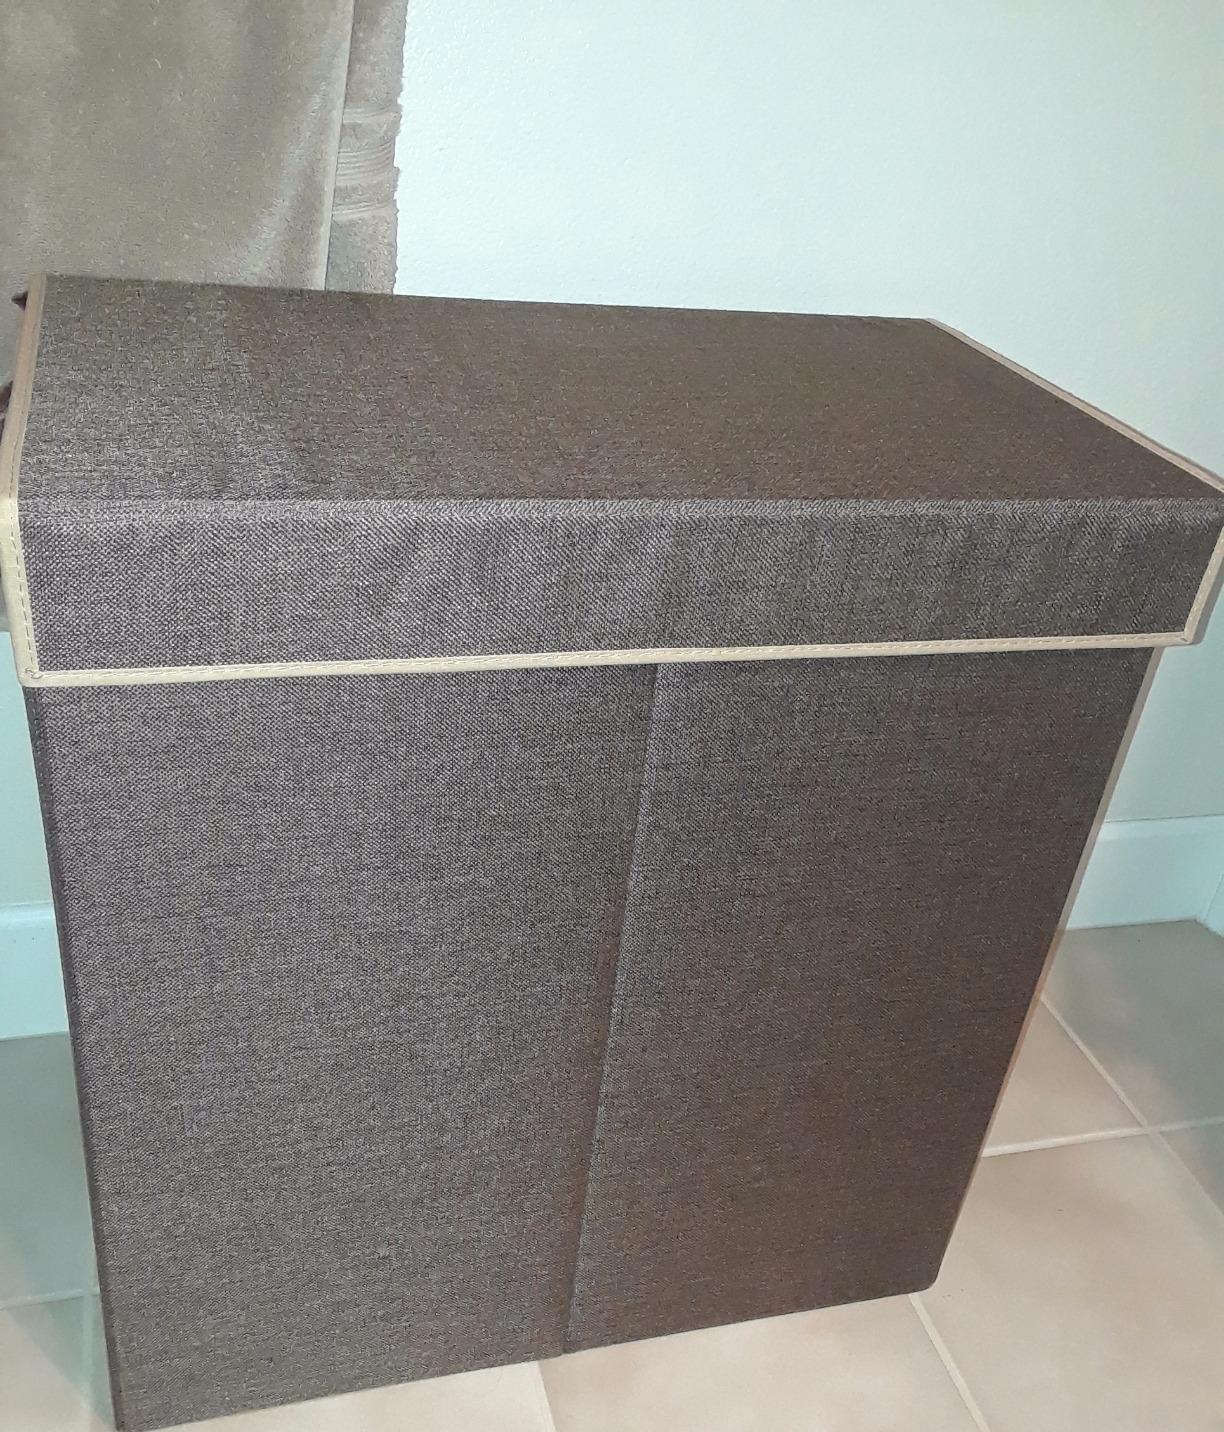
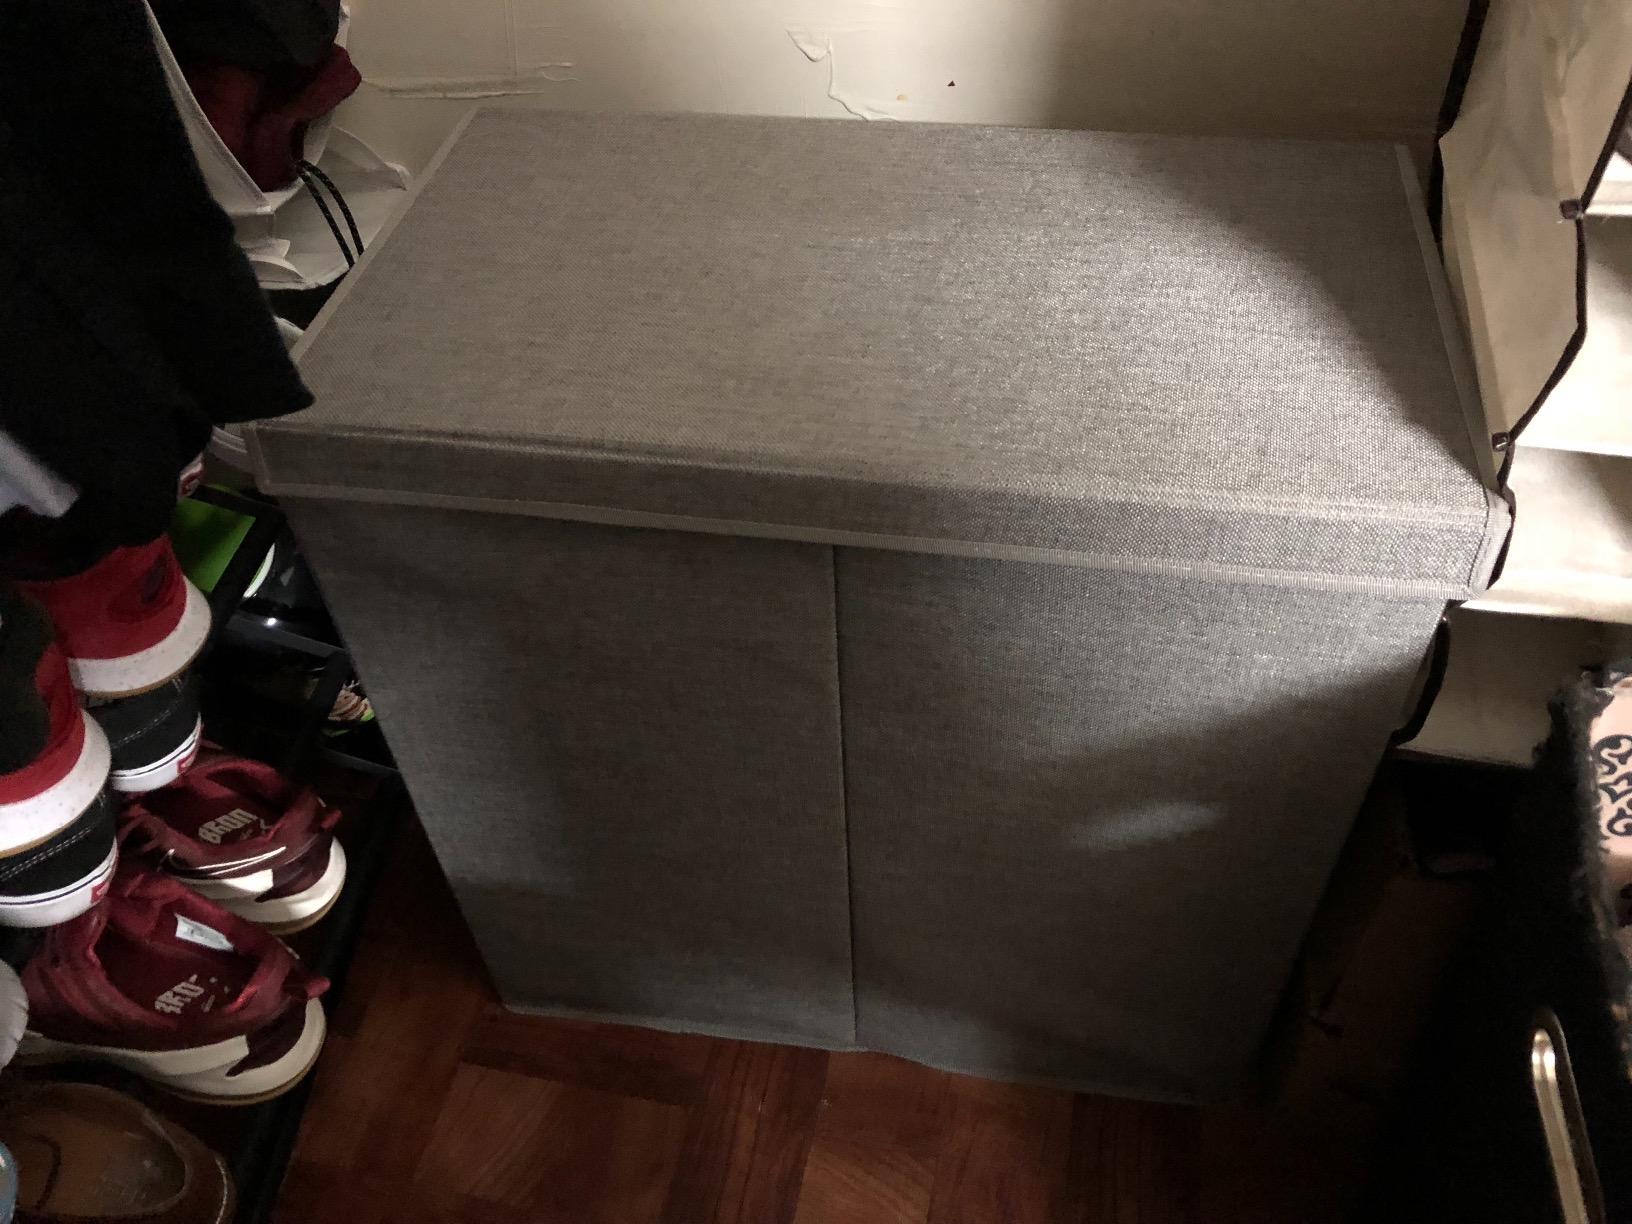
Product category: items_hamper
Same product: no